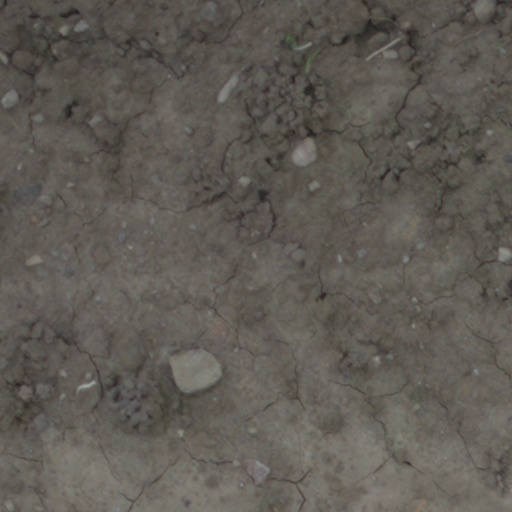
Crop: wheat